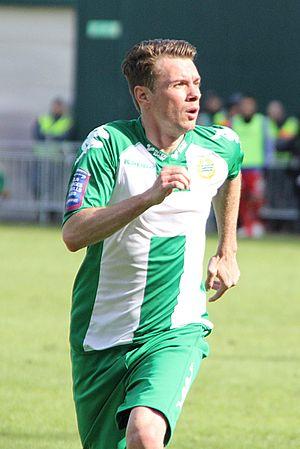
Nikolas « Nik » Ledgerwood, né le 16 janvier 1985 à Lethbridge, est un joueur international canadien de soccer. Il évolue au poste de milieu défensif avec le Cavalry FC en Première ligue canadienne.